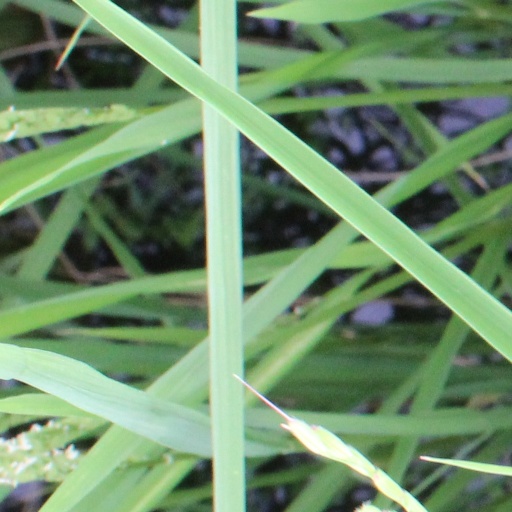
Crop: rice